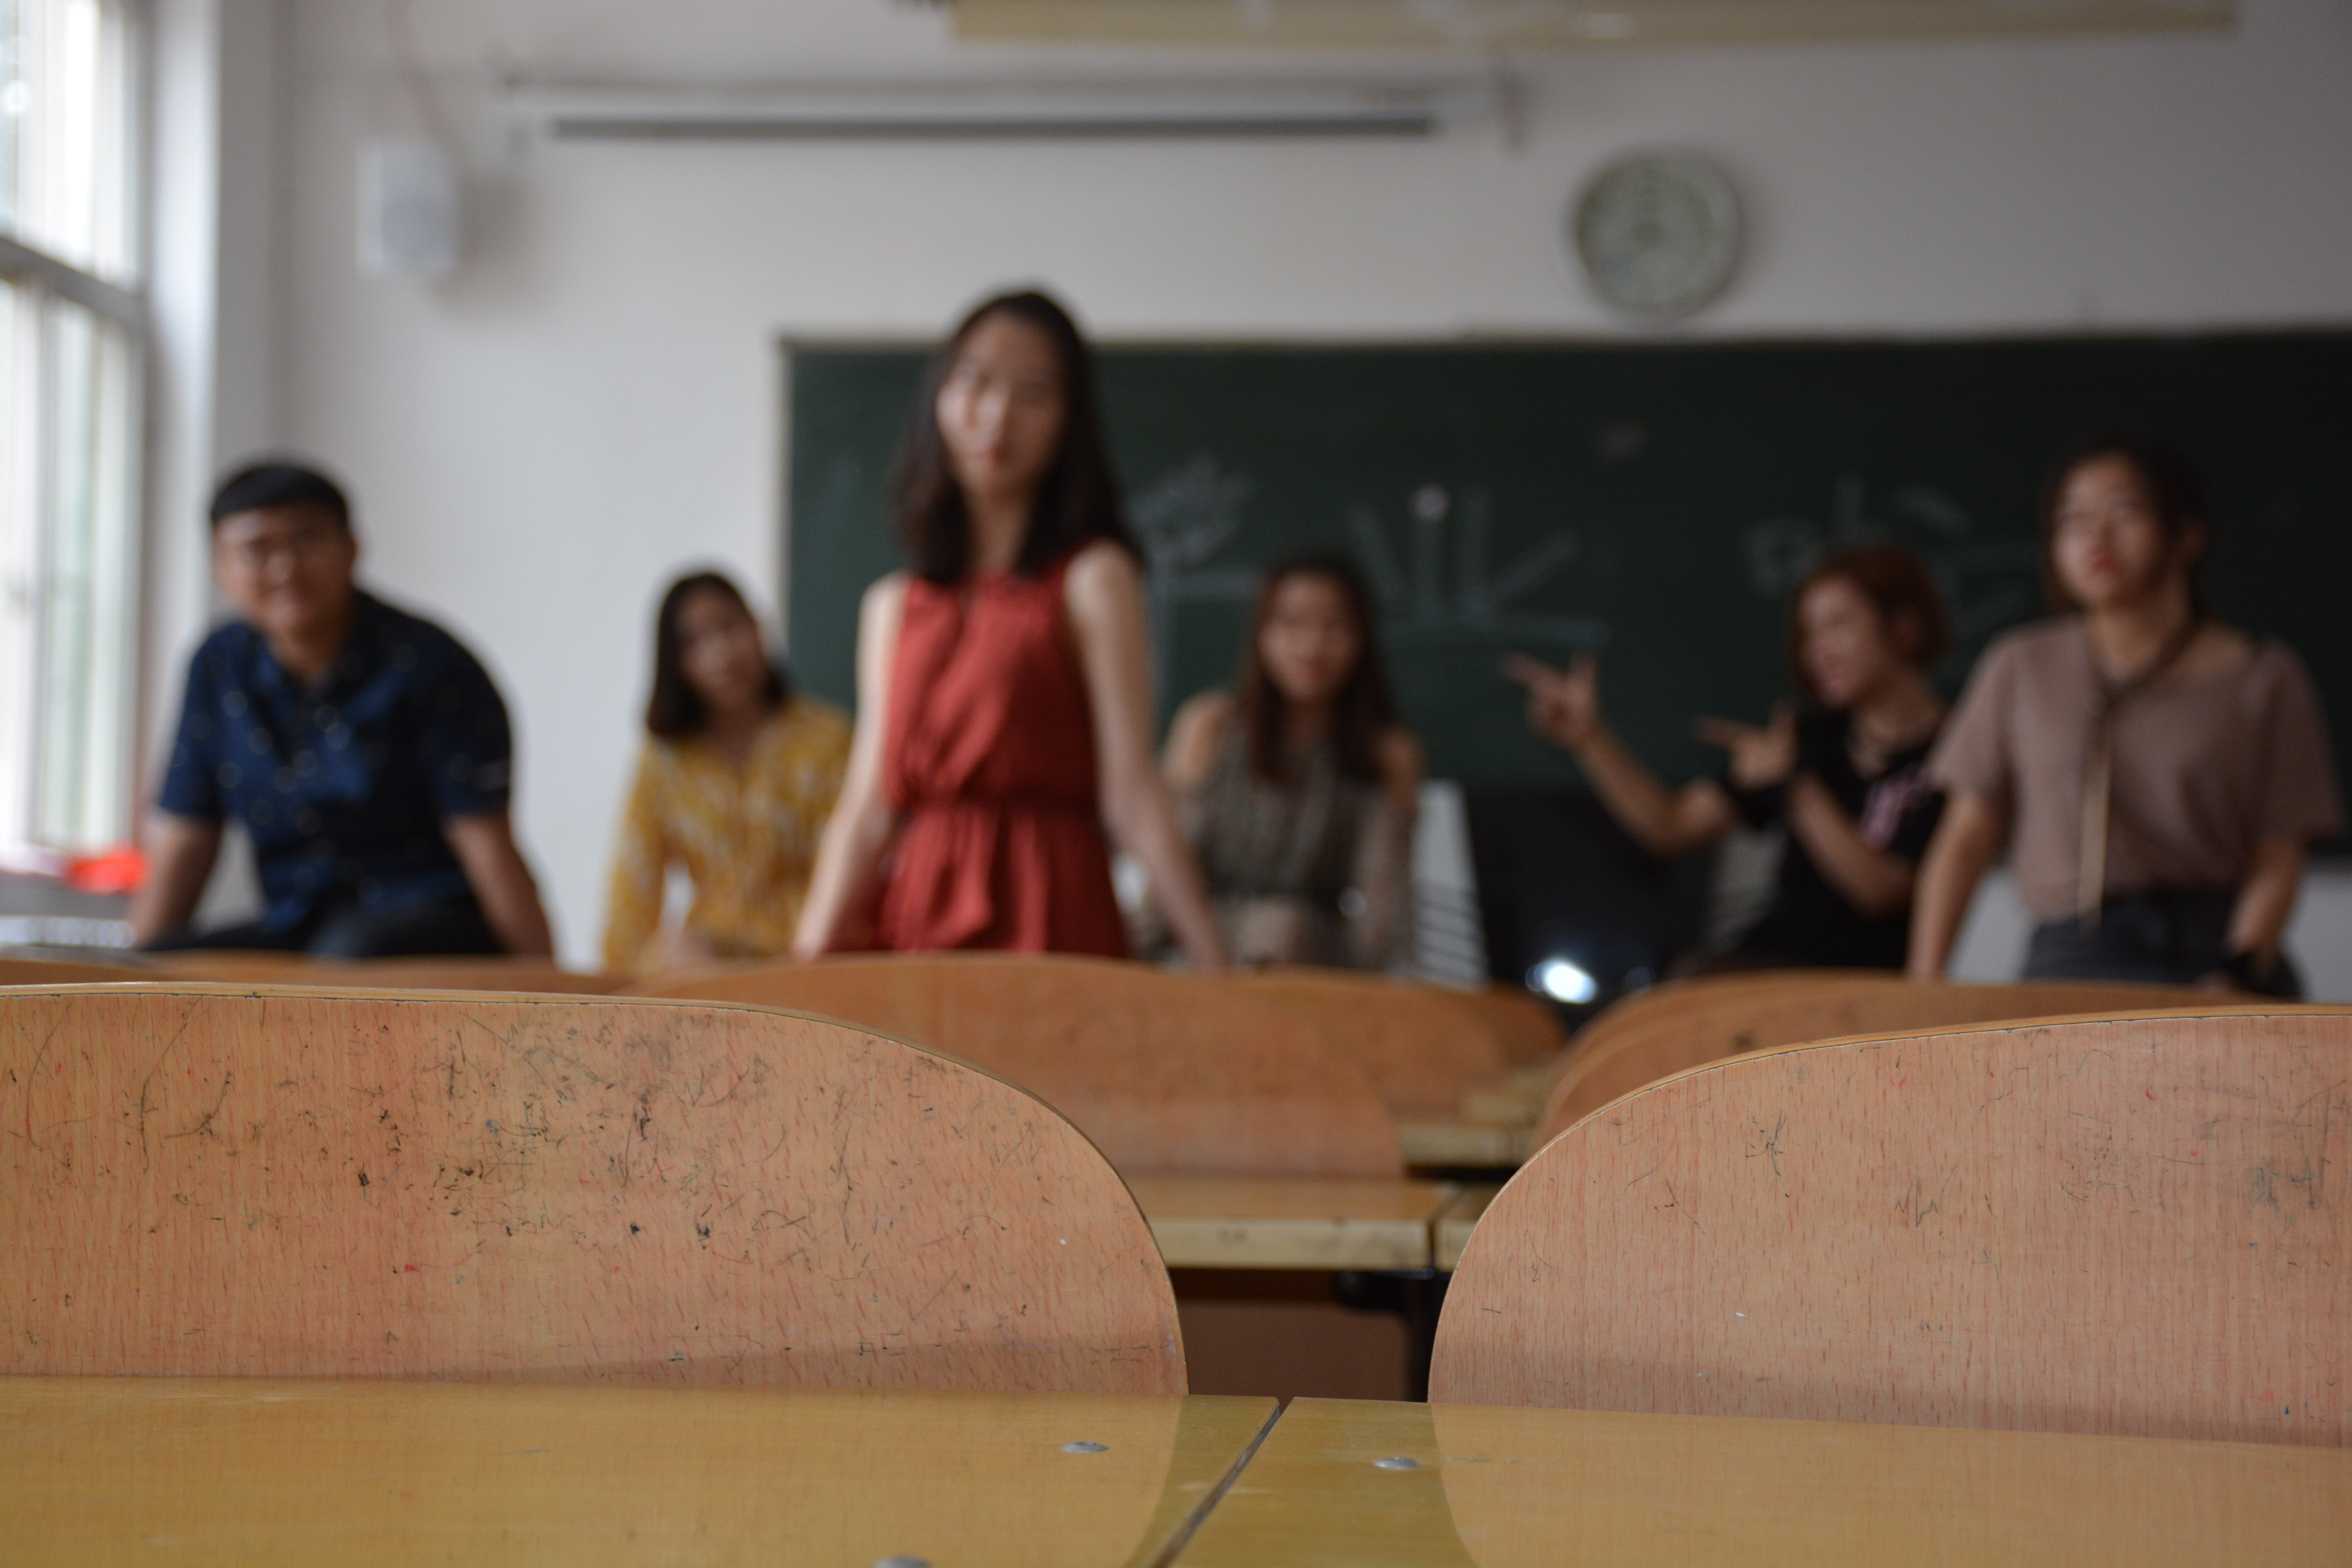
character, table, wood, clock, t shirt, event, leisure, hardwood, fun, flooring, room, plywood, recreation, conference hall, class, indoor games and sports, audience, education, training, crowd, conversation, public speaking